Church of Our Saviour (Placerville, California)

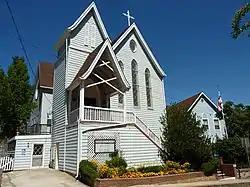

The Church of Our Saviour is a historic Carpenter Gothic Episcopal church located at 2979 Coloma Street, in Placerville, El Dorado County, California, in the United States. The church is part of the Episcopal Diocese of Northern California. On November 17, 1977, it was listed in the National Register of Historic Places as the Episcopal Church of Our Saviour.